Heather Taylor

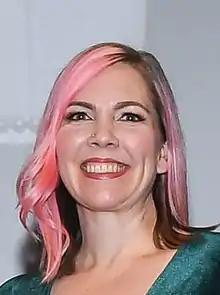
Heather Taylor at the 2018 Bell Media Prime Time TV Program Showcase

Heather Taylor (born in Edmonton, Alberta) is a Canadian writer, and director. Taylor studied music, acting and writing in western Canada and London, England.